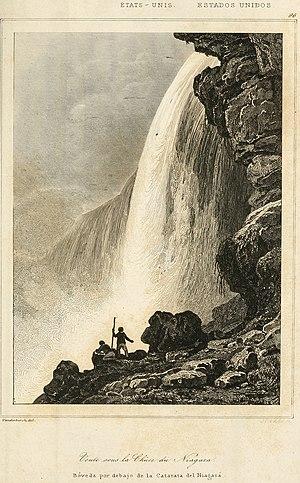
Chutes Niagara publié dans États-Unis d'Amérique par Roux de Rochelle (1762-1849), en 1853 Éditeur: Paris